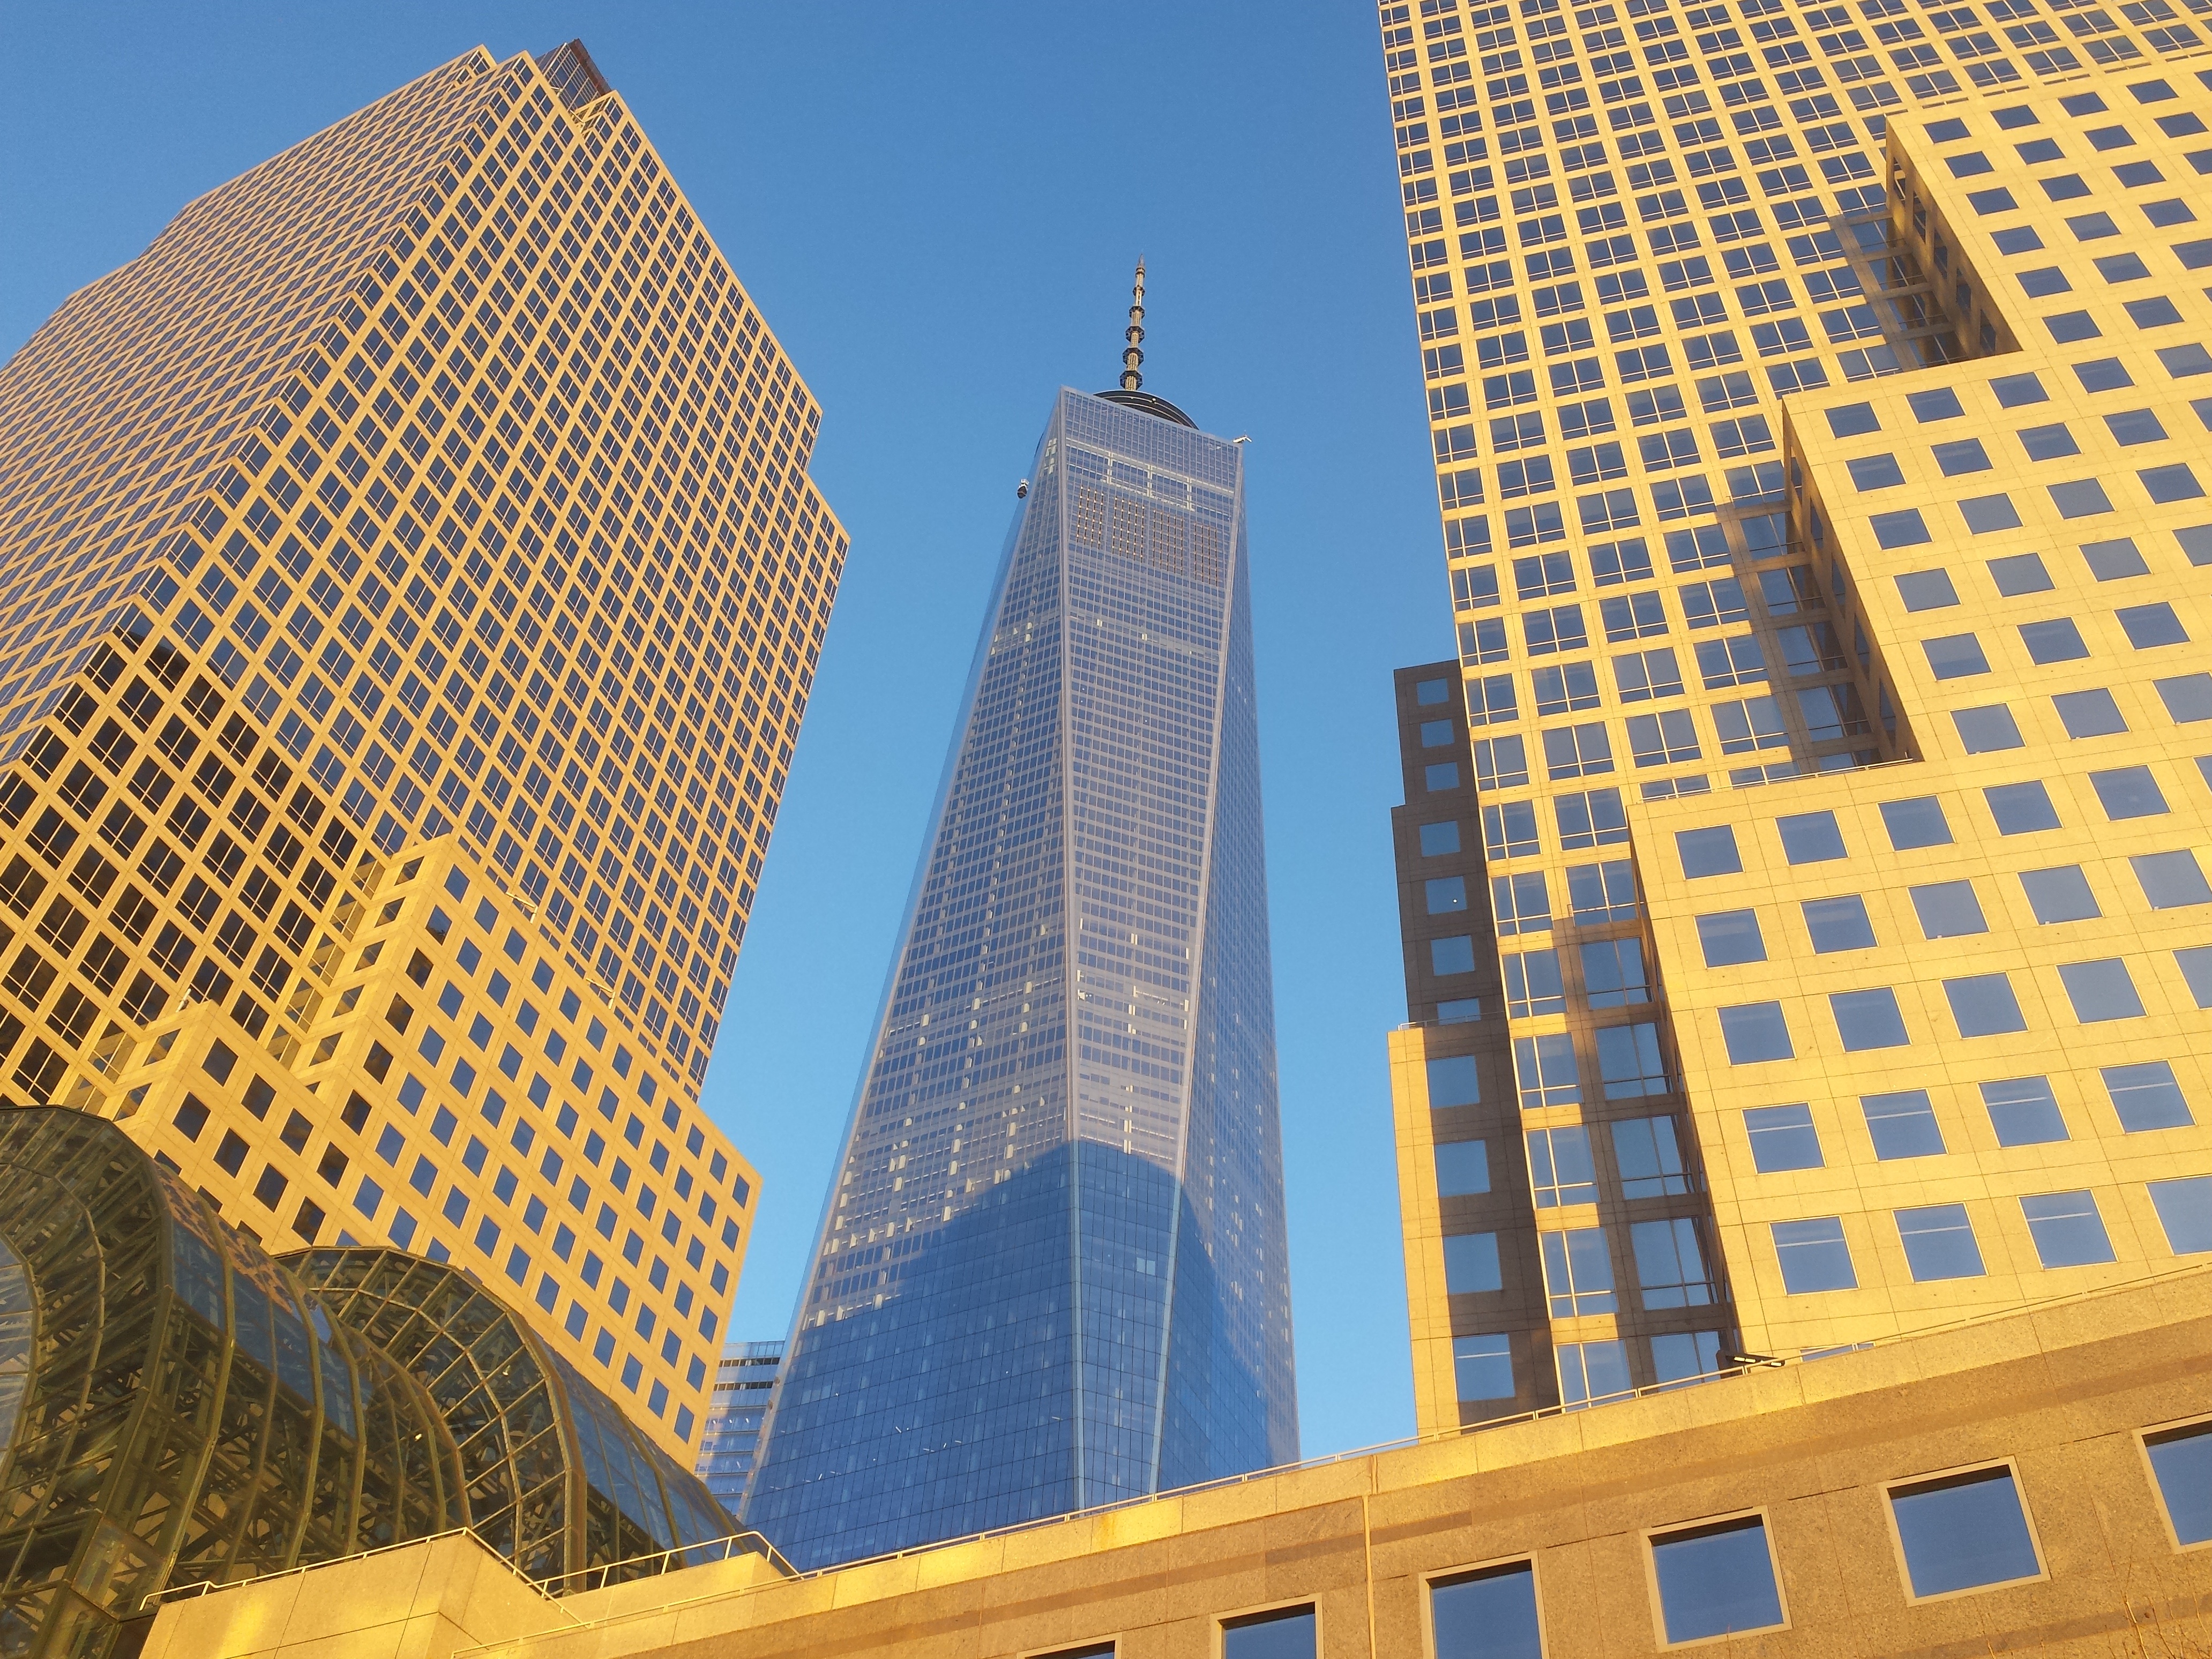
architecture, skyline, building, city, skyscraper, cityscape, downtown, tower, landmark, facade, tower block, shape, metropolis, neighbourhood, urban area, human settlement, metropolitan area